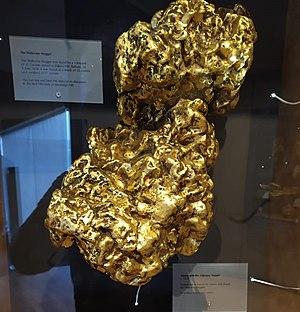
Welcome Nugget est une grosse pépite d'or, pesant 2217 onces troy 16 pennyweight, soit 68,98 kg. Elle fut découverte le 9 juin 1858 par un groupe de vingt-deux mineurs de Cornouailles sur le site de Red Hill Mining Company à Bakery Hill à Ballarat, dans l’état de Victoria, en Australie. Elle était située sous le plafond d'un tunnel à 55 mètres sous terre. Ayant la forme approximative d’une tête de cheval, elle mesurait environ 49 cm de long sur 15 cm de large et 15 cm de haut, et avait une surface à peu près dentelée. Elle fut testée pour déterminer sa qualité par William Birkmyre de la Port Phillip Gold Company et son nom lui fut donné par un de ses inventeurs Richard Jeffery. Éclipsé par la découverte de la plus grosse pépite Welcome Stranger, onze ans plus tard, en 1869, il reste la deuxième plus grande pépite d'or jamais trouvée.